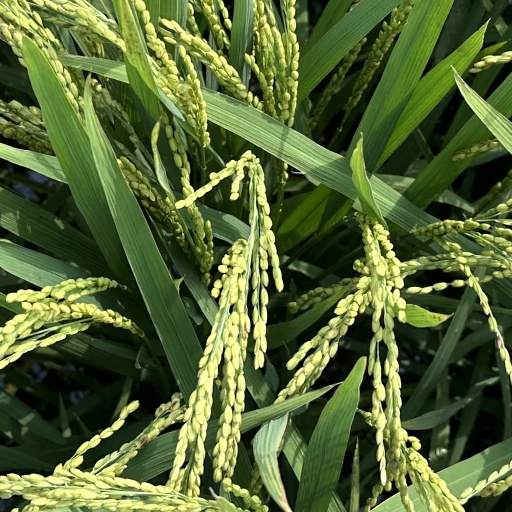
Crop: rice